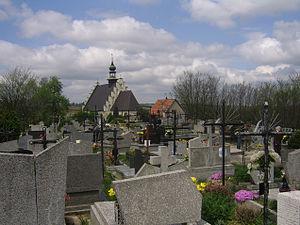
Dobranowice est une localité polonaise de la gmina d'Igołomia-Wawrzeńczyce, située dans le powiat de Cracovie en voïvodie de Petite-Pologne.